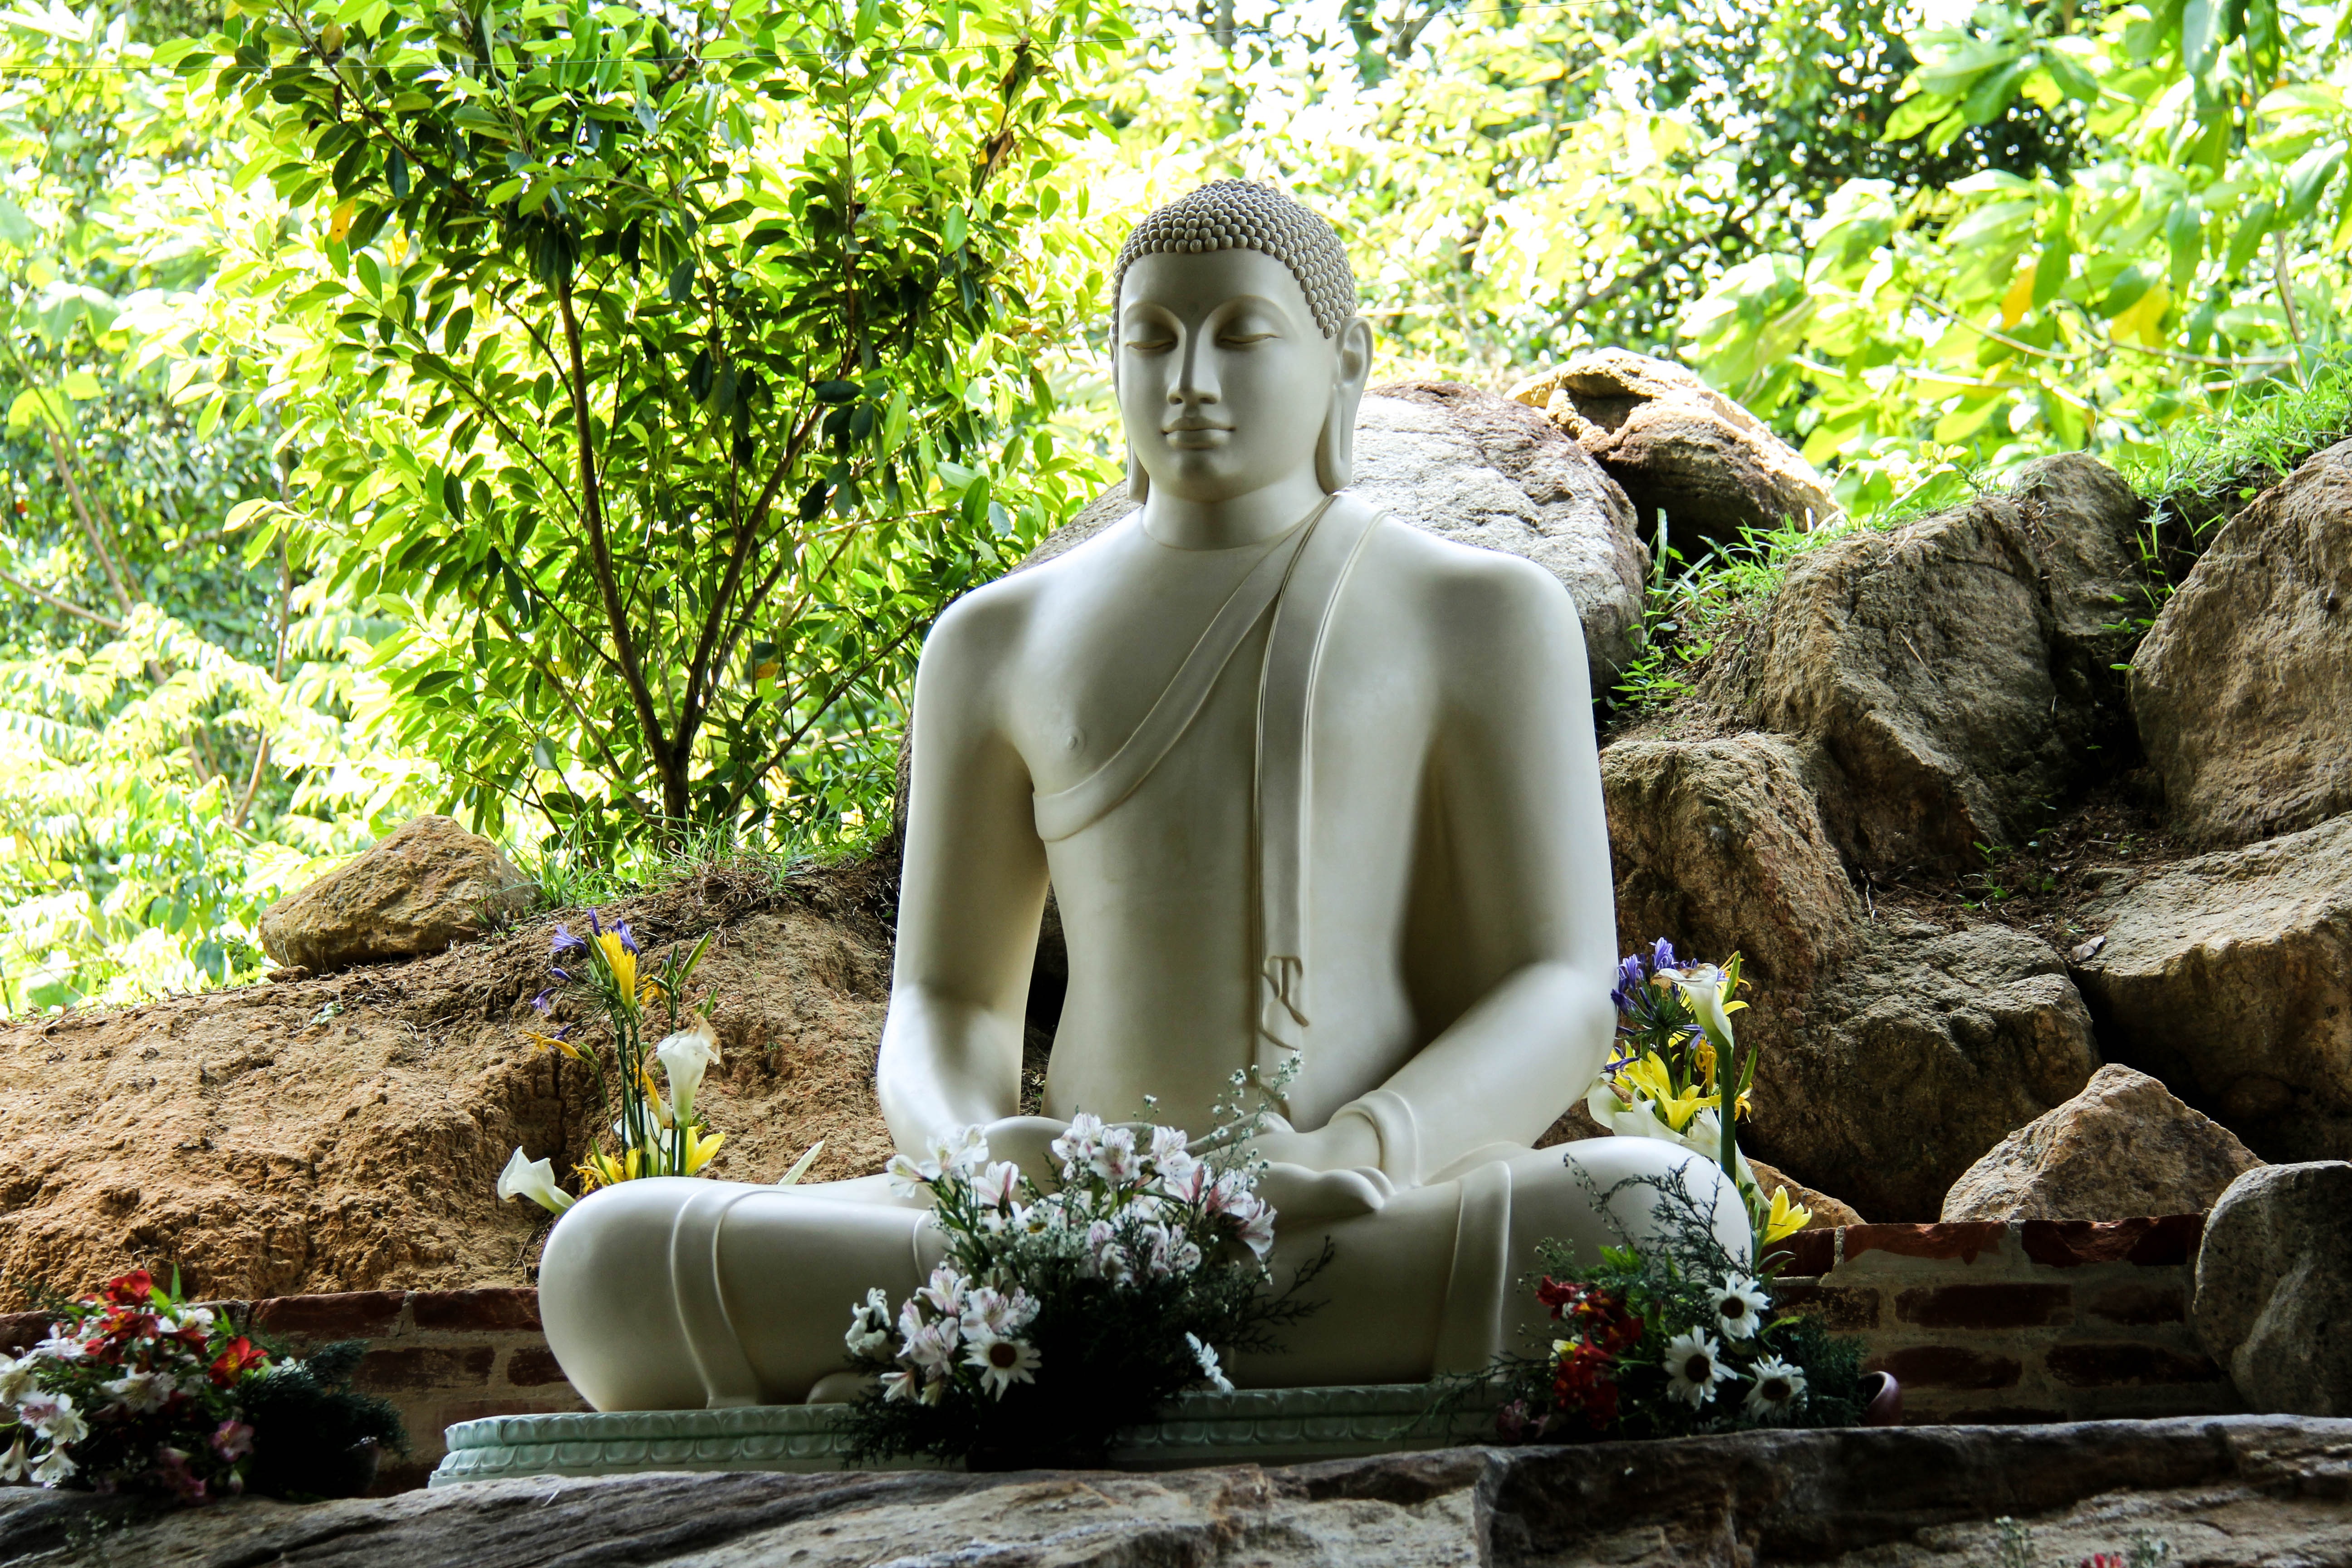
rock, flower, monument, statue, jungle, sitting, garden, sculpture, art, temple, buddha, water feature, sri lanka, mythology, fictional character, gautama buddha, human positions, mahamevnawa